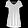
Label: T - shirt / top